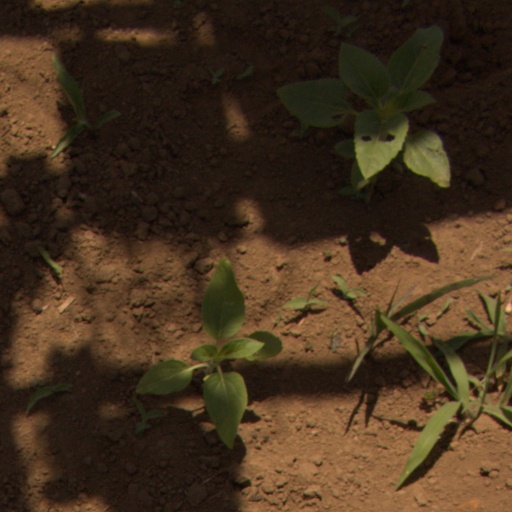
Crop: Jerusalem artichoke